Merchant Hotel (Belfast)

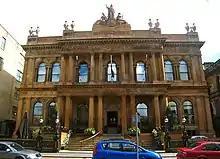
Merchant Hotel, former Ulster Bank headquarters (2010)

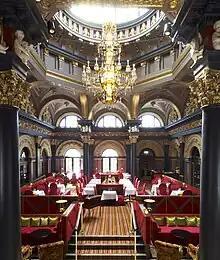
The largest chandelier in Ireland, made by Tyrone Crystal (2006)

The Merchant Hotel is a five-star luxury hotel in Belfast, Northern Ireland. The hotel is situated on Skipper Street. It is owned and operated by Bangor entrepreneur Bill Wolsley’s Beannchor leisure group.